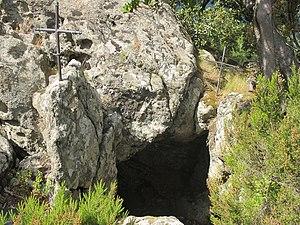
Le site de la grotte d'U Circinellu, marqué par deux croix dans un chaos rocheux.
Domenico Leca, dit U Circinellu, est un prêtre et résistant corse du XVIIIᵉ siècle.